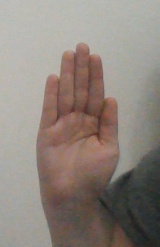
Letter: seen